Irish Guards

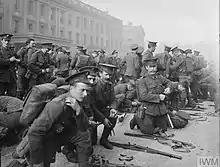
1st Battalion, Irish Guards prepare to leave Wellington Barracks, Westminster, London, following the outbreak of the First World War, 6 August 1914. The Battalion arrived in France as part of the British Expeditionary Force on 13 August 1914.

Following the outbreak of the First World War, 1st Battalion Irish Guards was deployed to France almost immediately, and they remained on the Western Front for the duration of the war. During the early part of the war, the battalion took part in the Battle of Mons and formed the Allied rearguard during the Great Retreat. The battalion then took part in one of the bloodiest battles of 1914, the First Battle of Ypres, which began on 19 October, inflicting major casualties among the old Regular Army.